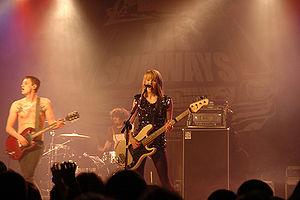
The Subways est un groupe de rock alternatif britannique, originaire de Welwyn Garden City, dans la banlieue de Londres, en Angleterre. Formé en 2003, le groupe compte quatre albums studio.